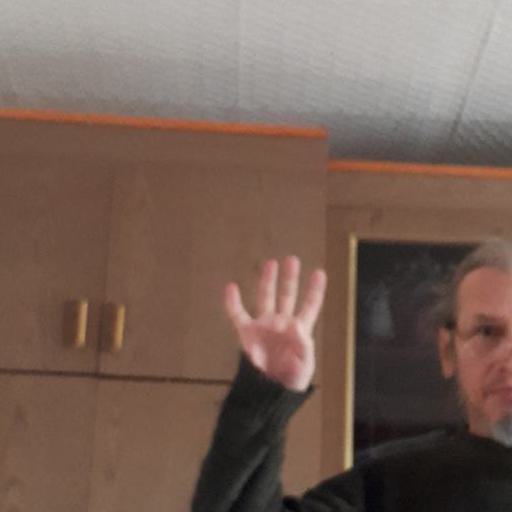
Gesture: four